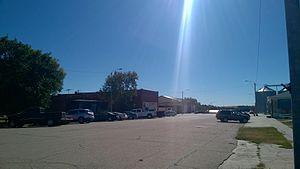
Le village américain de Farnam est situé dans le comté de Dawson, dans l’État du Nebraska. Sa population s’élevait à 171 habitants lors du recensement de 2010, estimée à 165 habitants en 2016.